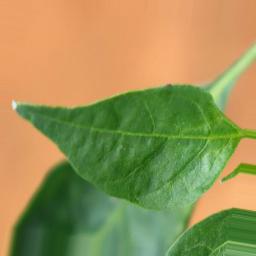
Label: healthy